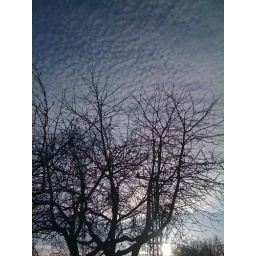
tree in the sky /kehlbach, Germany